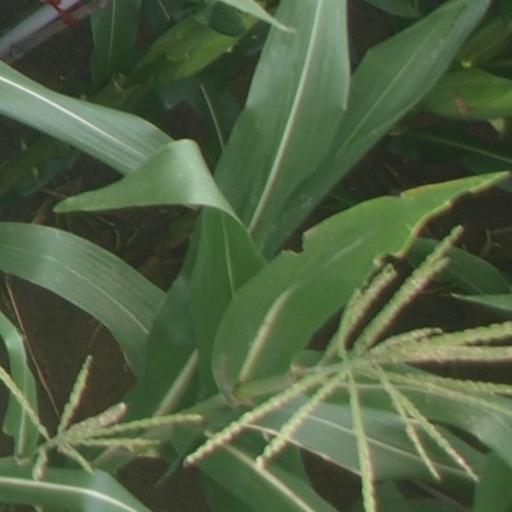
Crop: maize; corn